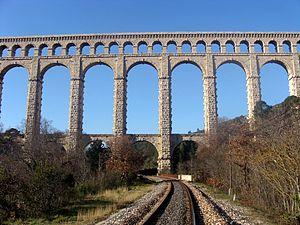
La voie ferrée Rognac - Aix-en-Provence au pied de l'aqueduc de Roquefavour. On aperçoit en avant de l'aqueduc le pont de la voie ferrée sur l'Arc et sur la route D 64. Vue prise de l'est.
L’aqueduc de Roquefavour est un pont-aqueduc en arc en pierre d'une longueur de 393 mètres, et d'une hauteur de 82,65 mètres. Situé sur la commune de Ventabren dans les Bouches-du-Rhône, il sert à l'acheminement de l'eau de la Durance à Marseille et fait partie d'un canal appelé canal de Marseille. Il franchit la vallée de l'Arc, enjambant à la fois la rivière, la route d'Aix-en-Provence à Berre et la voie ferrée Aix-Rognac.
Cet article recense les monuments historiques de la ville d'Aix-en-Provence.
Les ponts de France regroupent toutes les constructions de génie civil autres que les bâtiments situées sur le territoire national français qui permettent d’assurer la continuité d'une voie publique ou privée, ouverte à la circulation qu'elle soit terrestre, ferroviaire, fluviale ou piétonne.